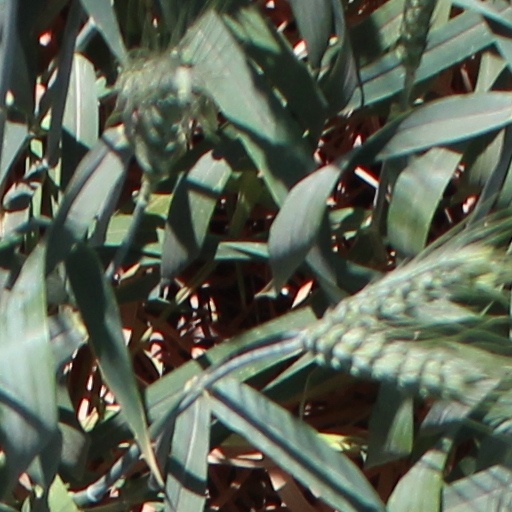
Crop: wheat